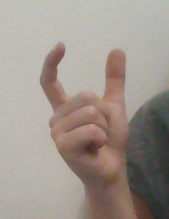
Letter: nun